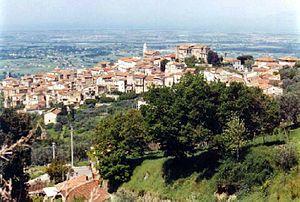
Altavilla Silentina est une commune italienne d'environ 7 060 habitants, située la province de Salerne dans la région Campanie en Italie.